2007 Texas Longhorns football team

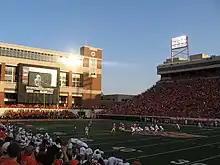
Texas and OSU prepare for a play as Colt McCoy is displayed on the jumbotron behind the field.

The game against Baylor was played in Floyd Casey Stadium in Waco, Texas, approximately 100 miles (161 km) north on Interstate 35 from Austin, the home of the University of Texas. Because home UT games are usually a sell-out, Texas games at Baylor have found numerous Texas fans driving to Waco to watch the game.